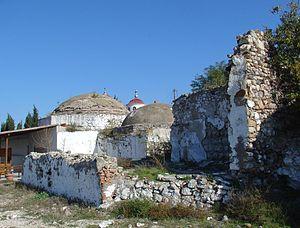
Traïanoúpoli ou Trajanopolis est une cité antique, et un ancien dème du district régional d'Évros dans la périphérie de Macédoine-Orientale-et-Thrace, en Grèce. Il a fusionné en 2011 avec le dème d'Alexandroúpoli, dont il constitue un district municipal. Sa population est de 2 706 habitants. Son siège était le village d'Anthia.